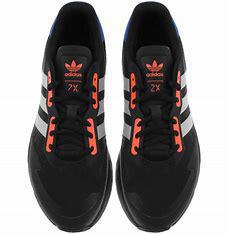
Brand: Adidas
Model: ZX 1K Boost